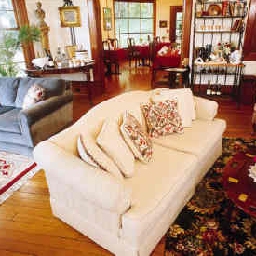
Room type: bedroom